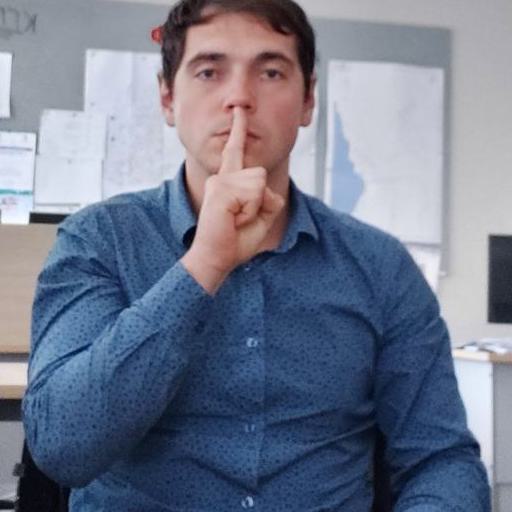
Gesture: mute